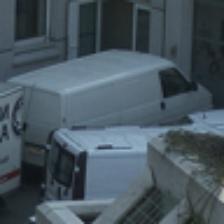
Label: NonHuman